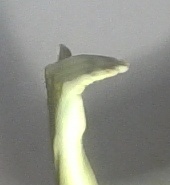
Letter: khaa